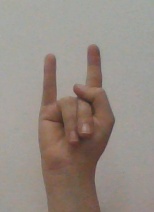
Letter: la